Ancient Carthage

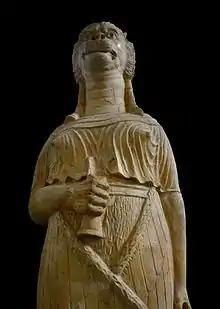
Tanit, the Carthaginian goddess of motherhood. Statue at the Bardo National Museum.

Since at least the reign of Mago I in the early sixth century BC, Carthage regularly utilized its military to advance its commercial and strategic interests. According to Polybius, Carthage relied heavily, though not exclusively, on foreign mercenaries, especially in overseas warfare. Modern historians regard this as an oversimplification, as many foreign troops were actually auxiliaries from allied or client states, provided through formal agreements, tributary obligations, or military pacts. The Carthaginians maintained close relations, sometimes through political marriages, with the rulers of various tribes and kingdoms, most notably the Numidians (based in modern northern Algeria). These leaders would in turn provide their respective contingent of forces, sometimes even leading them in Carthaginian campaigns. In any event, Carthage leveraged its vast wealth and hegemony to help fill the ranks of its military.